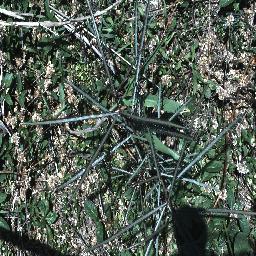
Label: parkinsonia